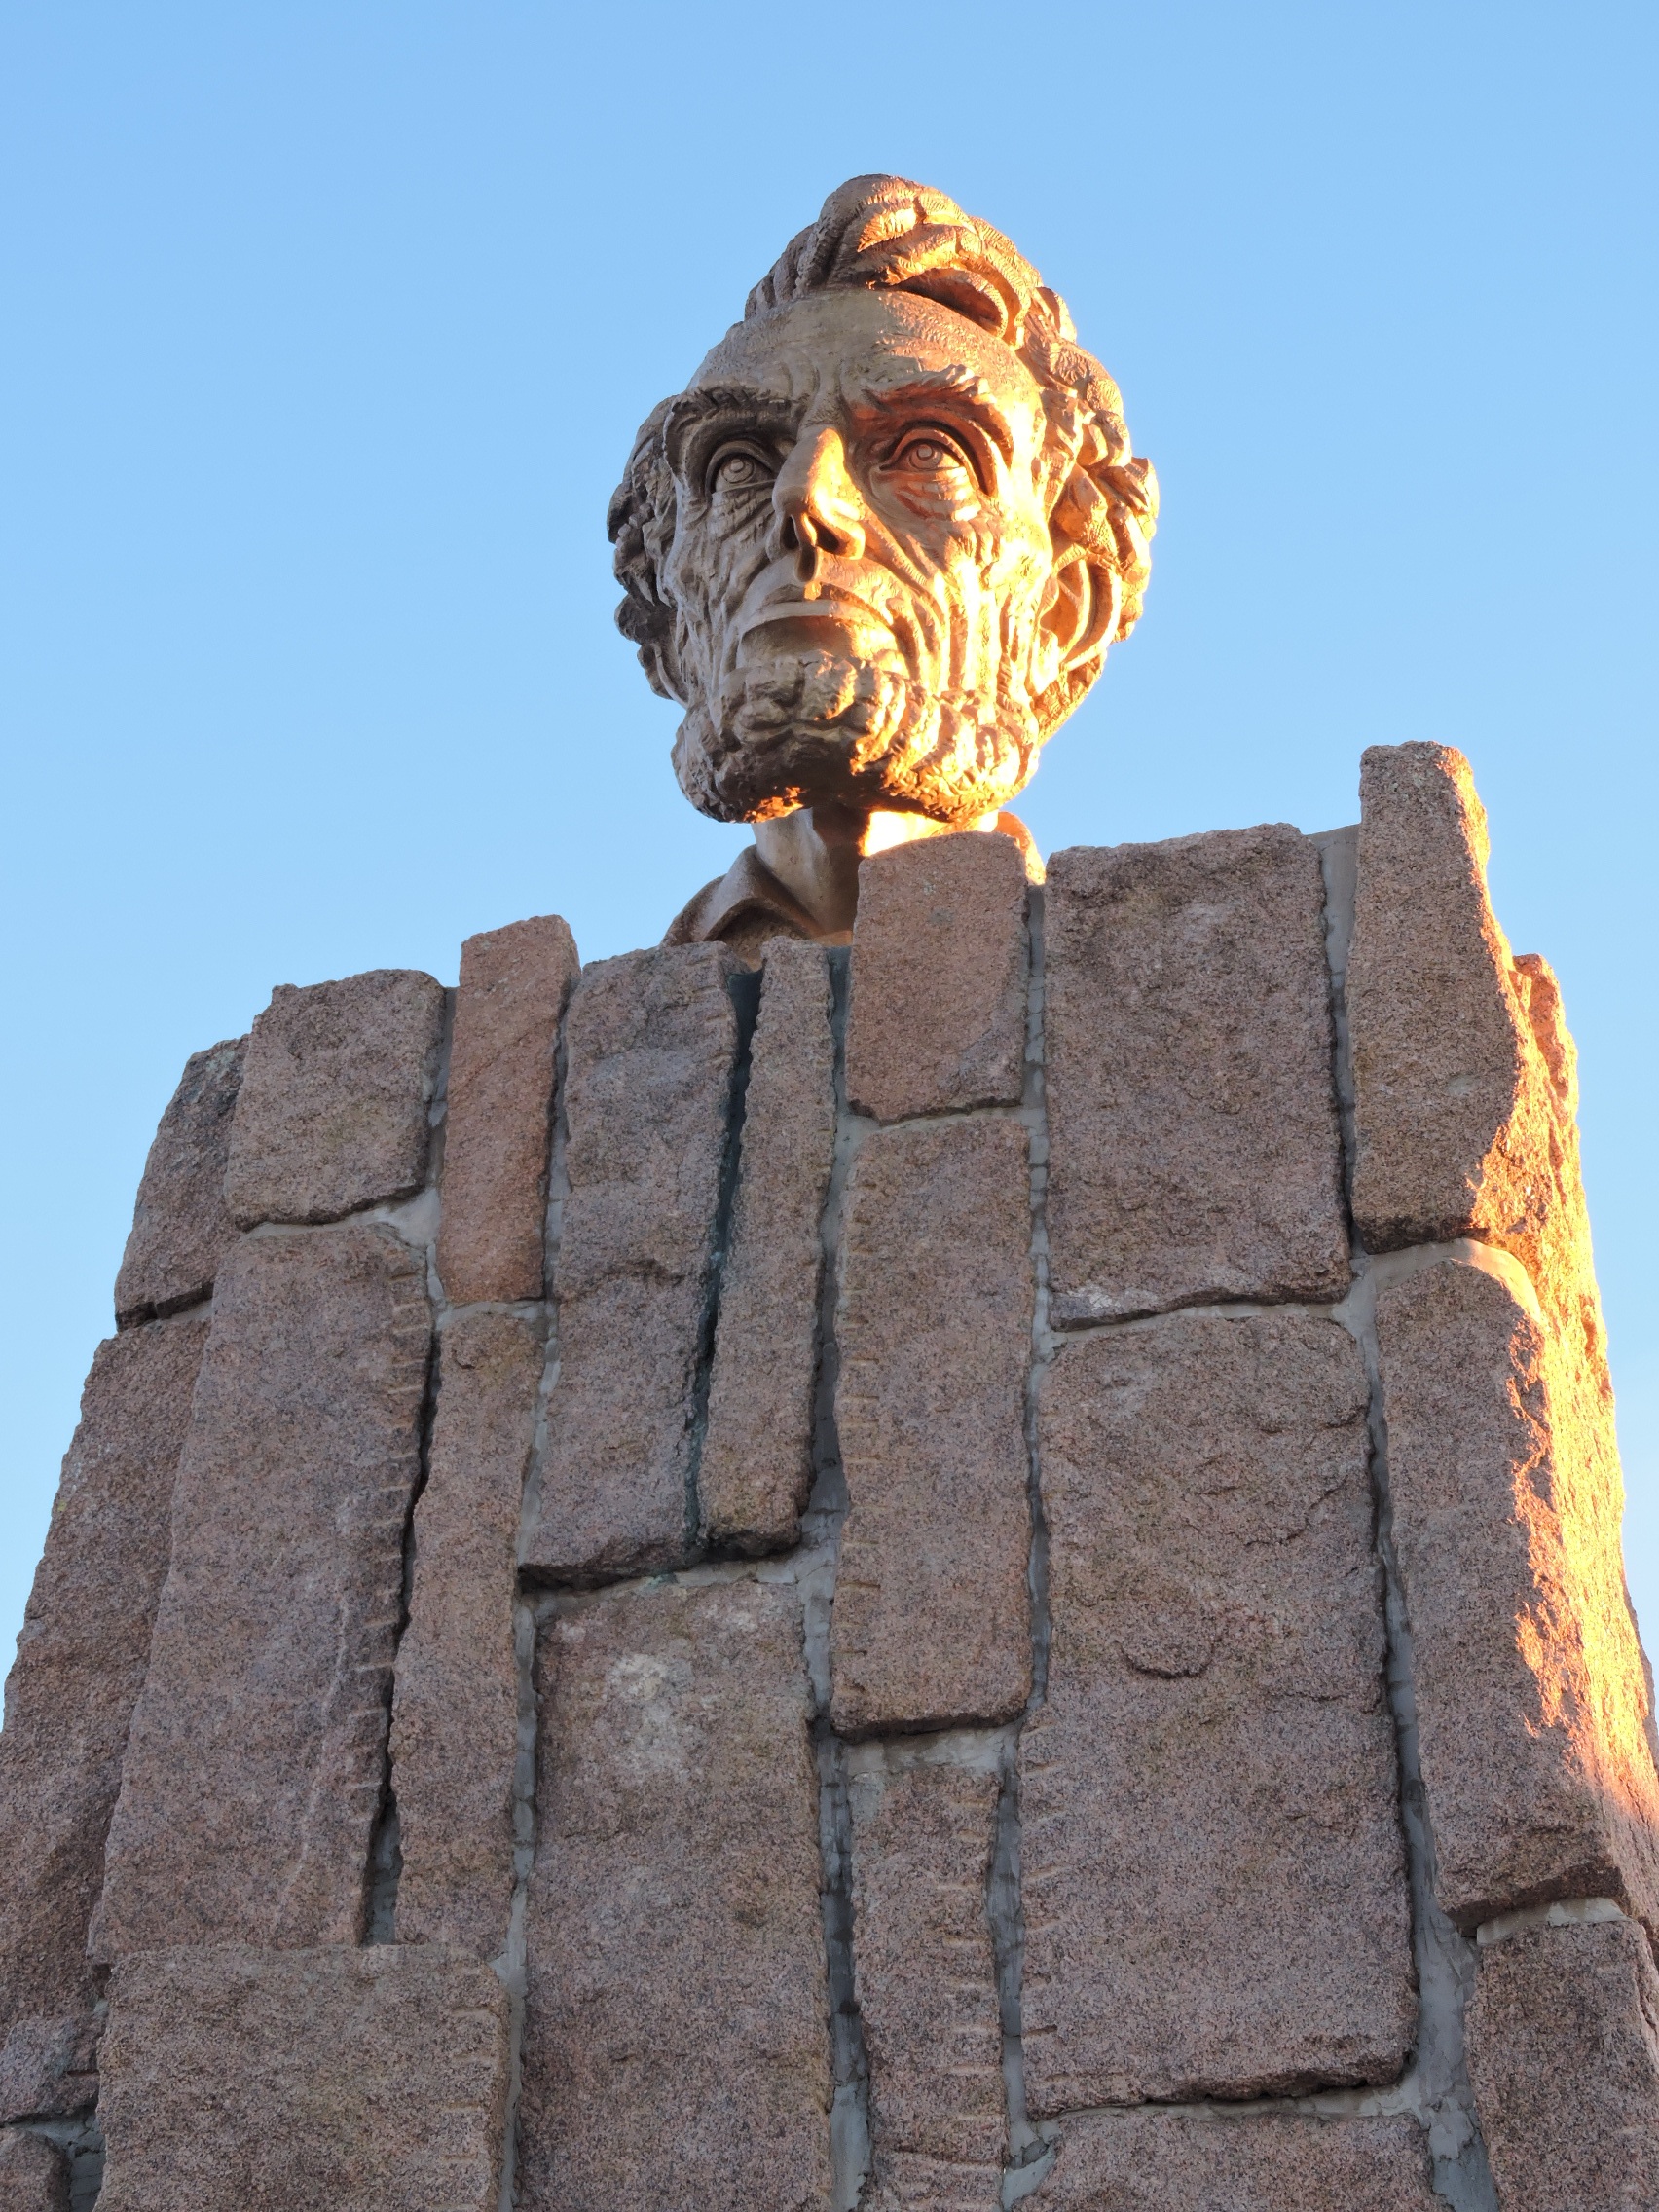
rock, wall, monument, statue, america, landmark, terrain, president, sculpture, memorial, art, geology, temple, lincoln, abraham, carving, wyoming, monolith, stele, archaeological site, abraham lincoln, ancient history, outdoor structure, maya civilization